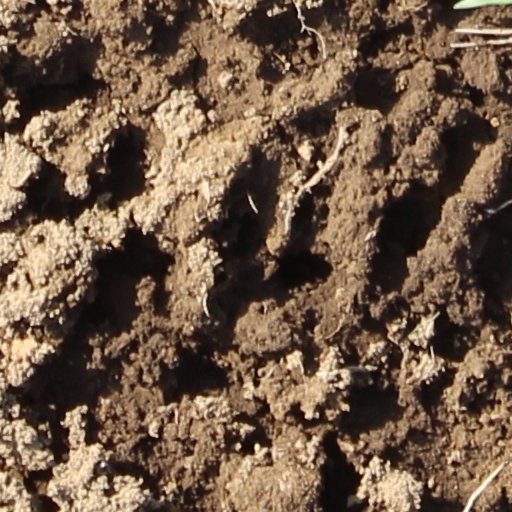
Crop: wheat